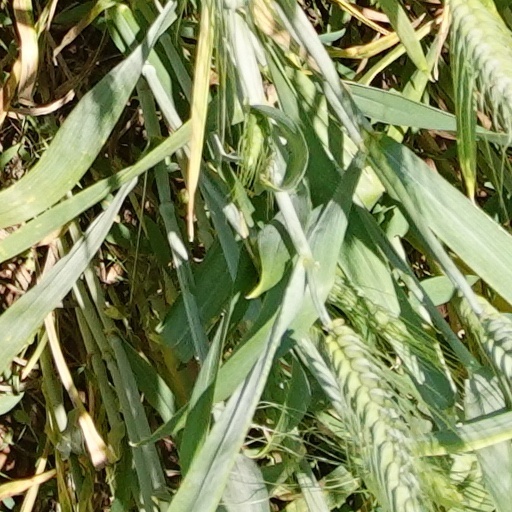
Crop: wheat